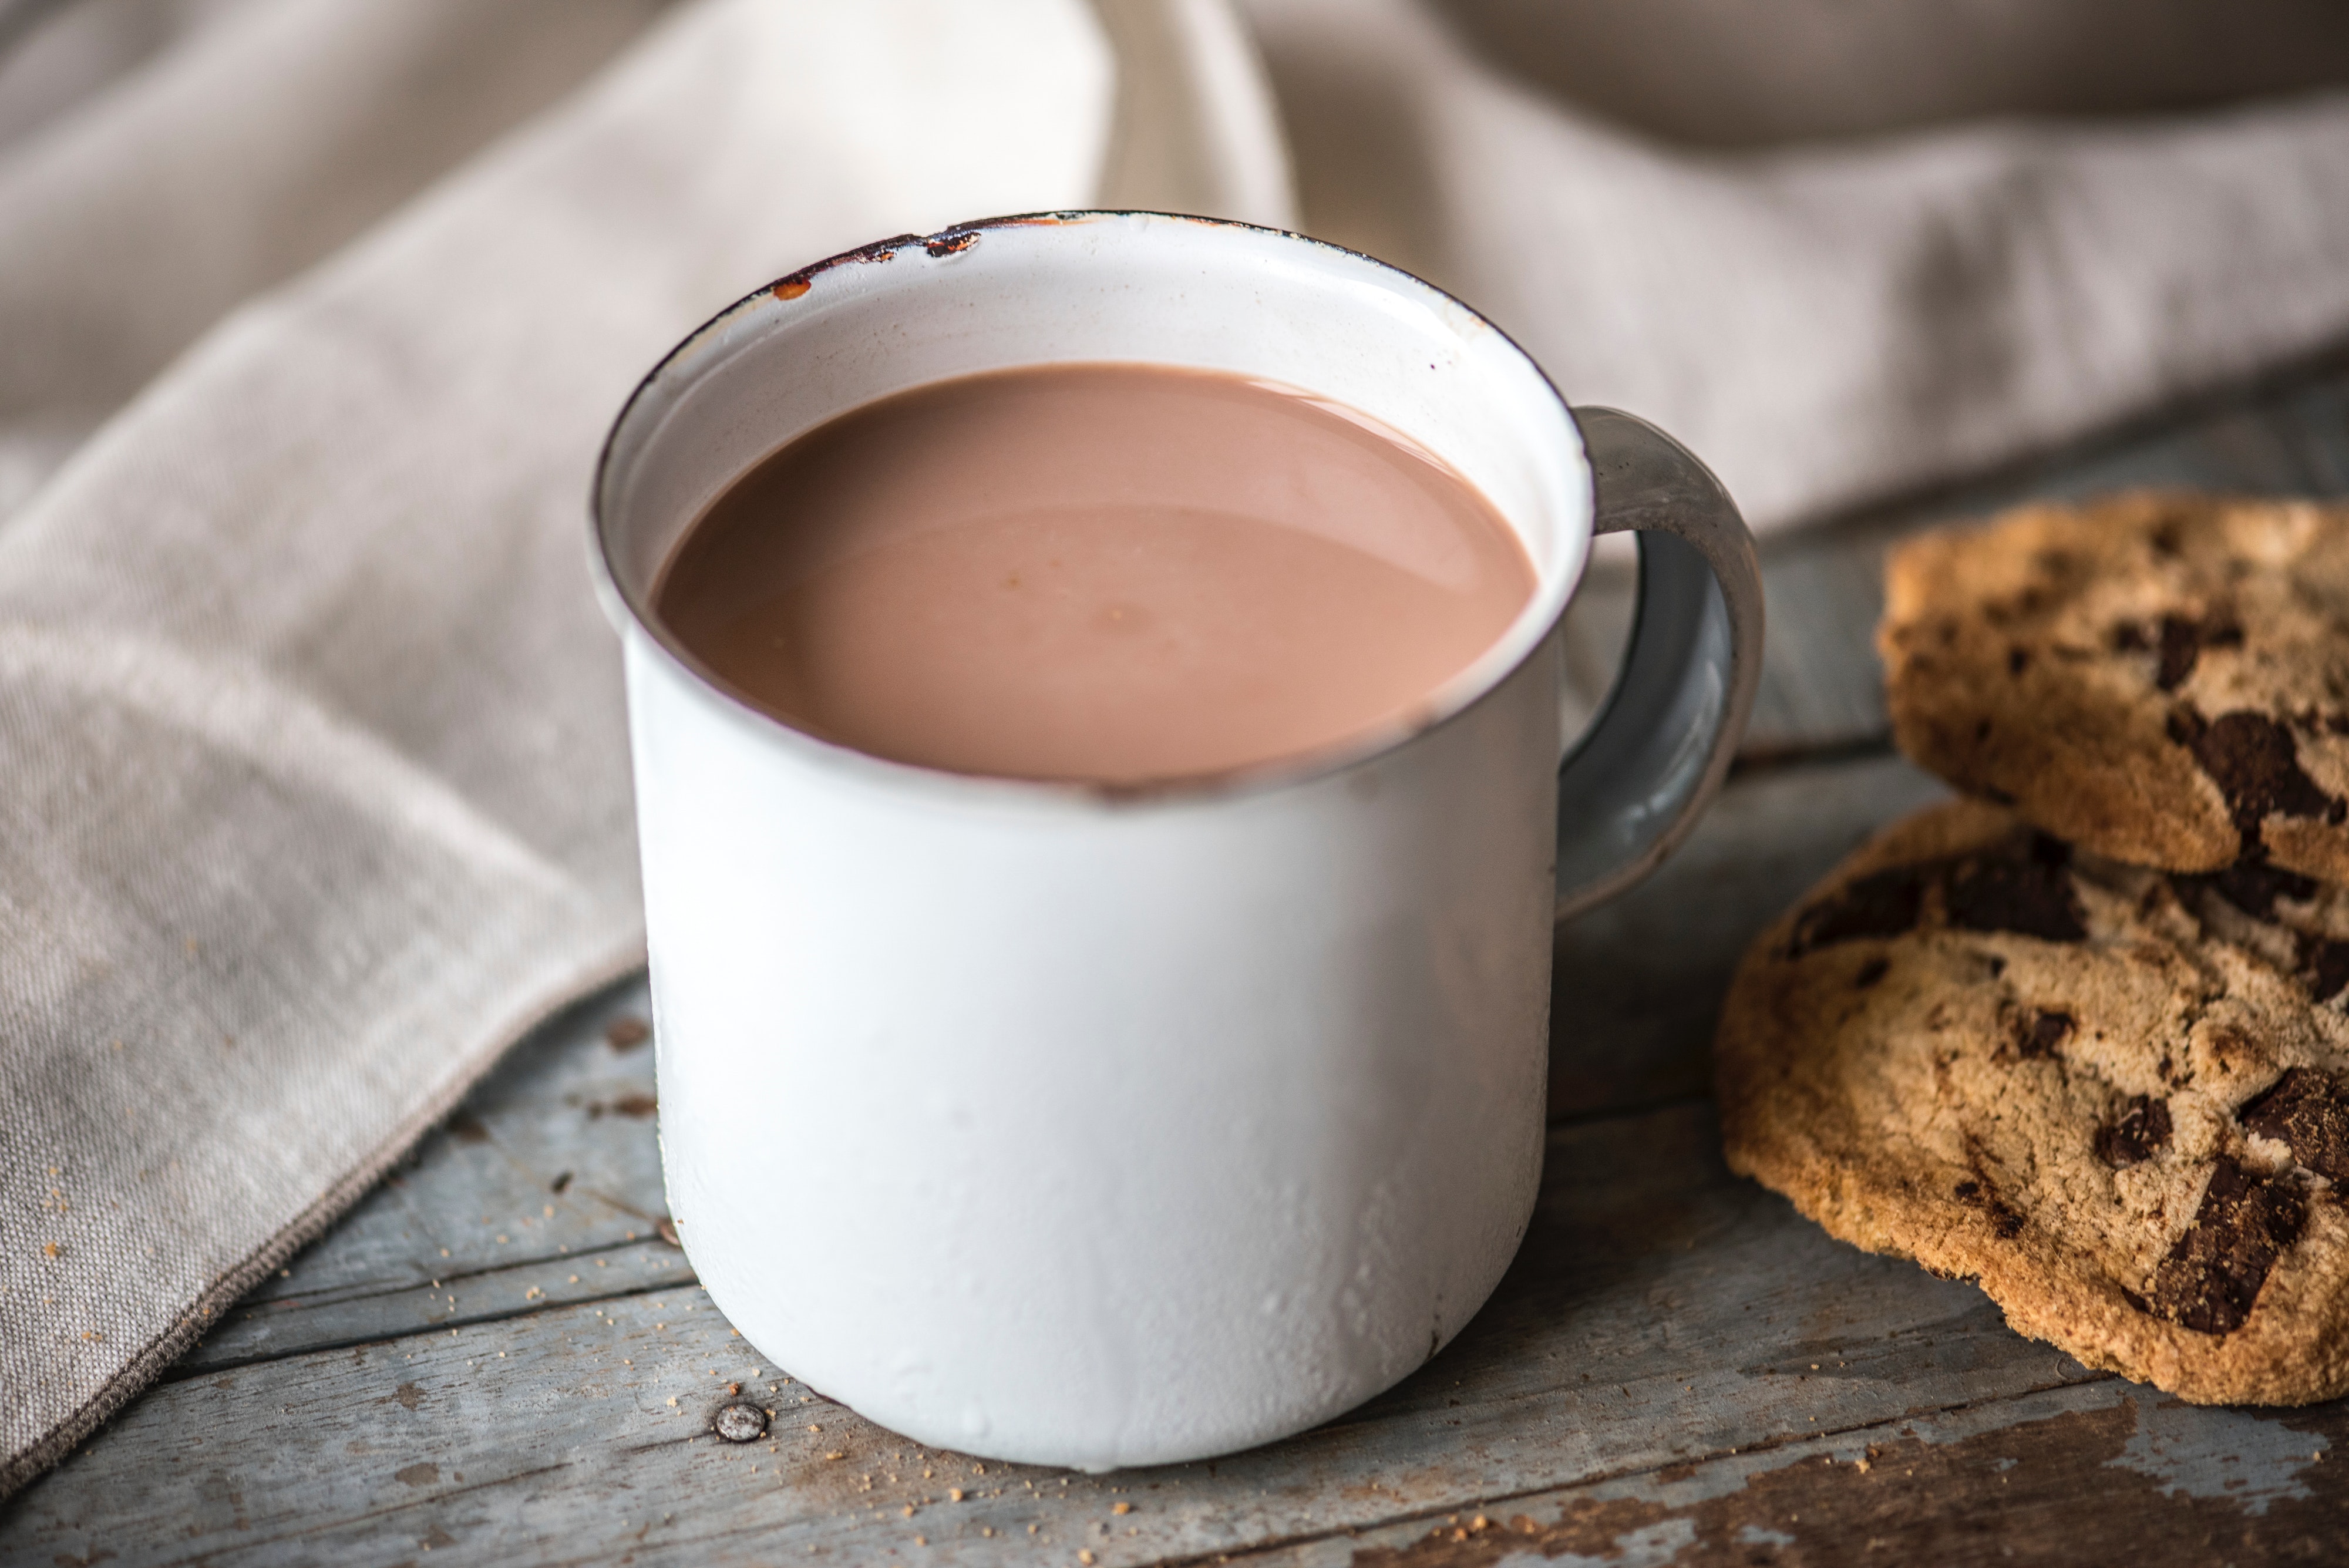
cup, coffee cup, hot chocolate, drink, cafe au lait, coffee, latte, tea, champurrado, coffee milk, serveware